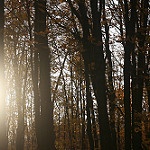
Scene: Outdoor